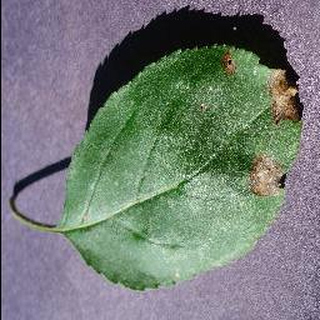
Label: apple_black_rot